Tropical Storm Nanmadol (2017)

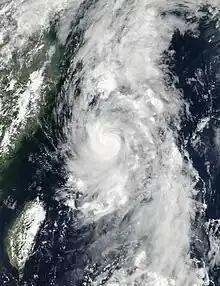
Severe Tropical Storm Nanmadol near peak intensity on July 3

Severe Tropical Storm Nanmadol, known in the Philippines as Severe Tropical Storm Emong, was a tropical cyclone that impacted southern Japan during early-July 2017. Nanmadol developed over in the Philippine Sea as a tropical depression on July 1, and strengthened into the third named storm of the 2017 typhoon season on July 3. After gaining organization, the system rapidly developed and intensified into a severe tropical storm and reached its peak intensity with a 10-minute maximum sustained winds of and a minimum barometric pressure of . On July 4, Nanmadol turned eastwards and made landfall near Nagasaki, Kyushu, just before it transitioned into an extratropical cyclone.